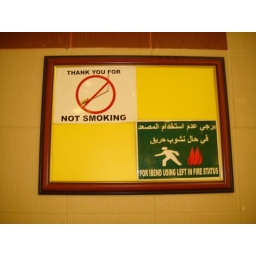
Seen on the wall near the ground floor elavators at Al Ansar Mall in Sharjah. United Arab Emirates